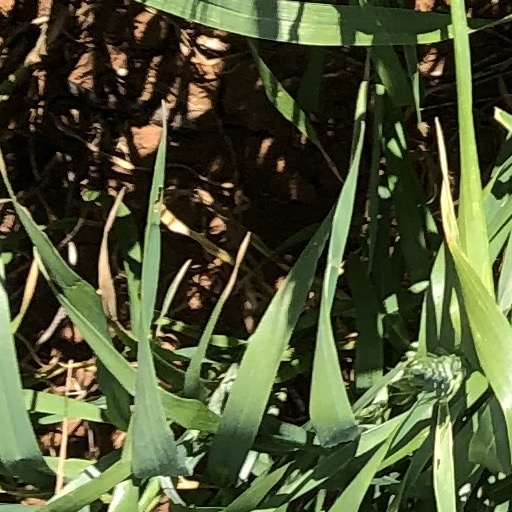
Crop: wheat